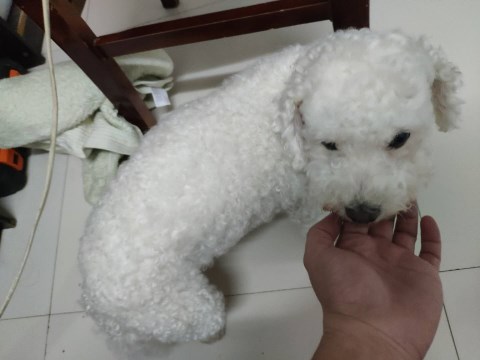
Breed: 3083-n000117-Bichon_Frise